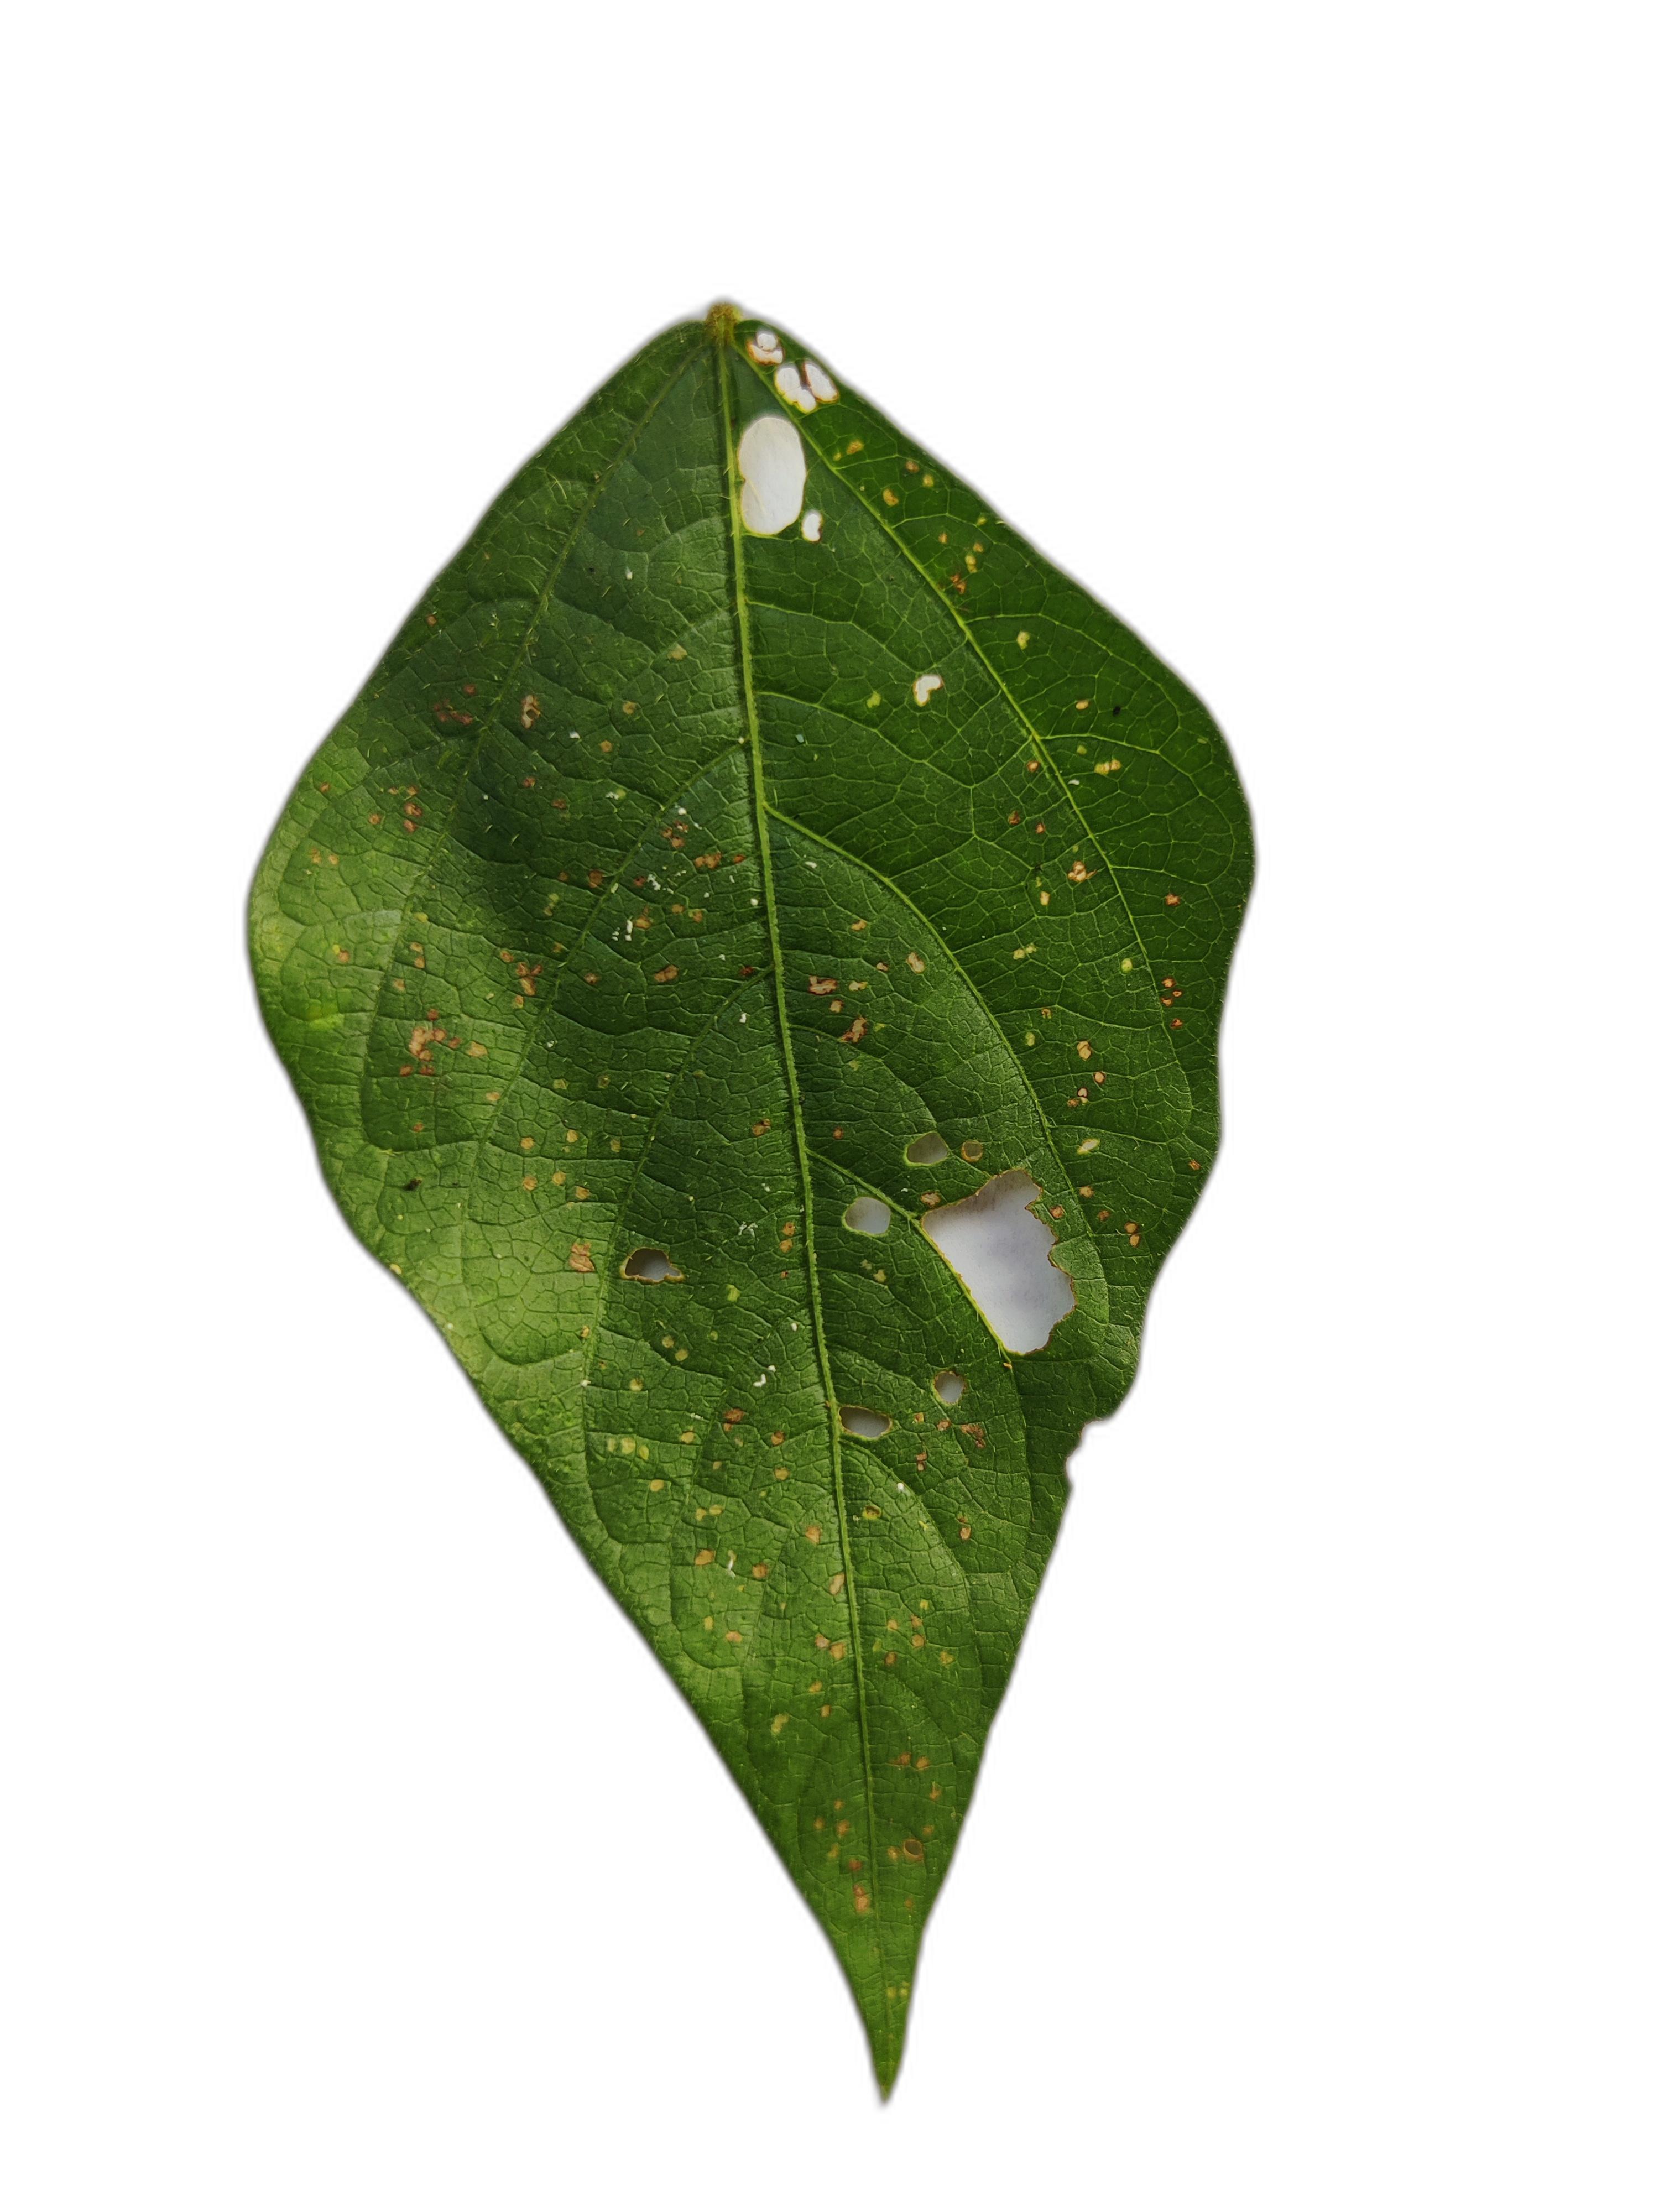
Label: Cercospora leaf spot